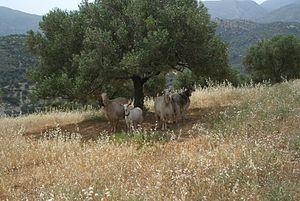
Des chèvres sous un olivier en Crète